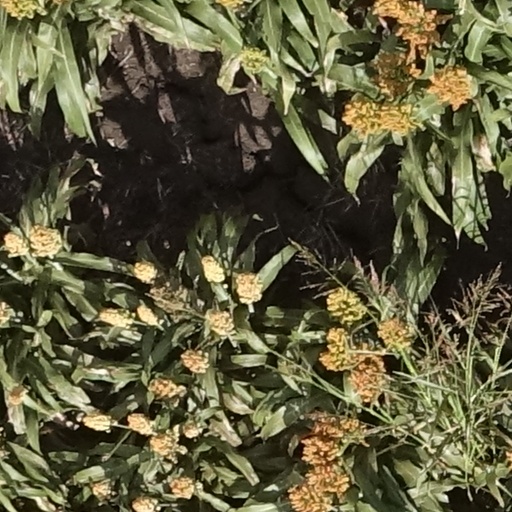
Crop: sorghum